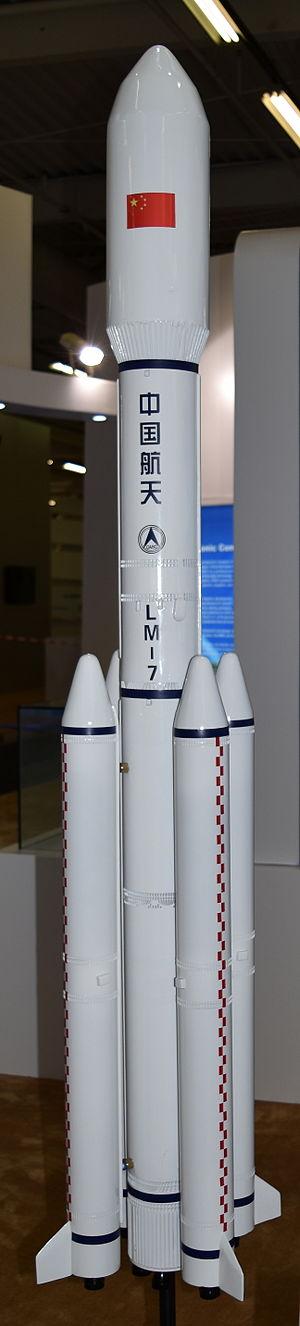
Maquette Longue Marche 7, Salon du Bourget 2015
La Longue Marche 7 est un lanceur de la République populaire de Chine de puissance moyenne dont le premier vol a eu lieu le 25 juin 2016. Il fait partie de la nouvelle génération de fusées chinoises qui doit remplacer les lanceurs Longue Marche 2, 3 et 4 développés au début du programme spatial chinois. La CZ-7 utilise des moteurs performants reposant sur la technologie russe des RD-120 et brulant un mélange semi-cryogénique kérosène/LOX. Le lanceur est capable de placer 13,5 tonnes en orbite basse et 5,5 tonnes en orbite héliosynchrone. Doté de capacités supérieures aux fusées de la génération précédente amplifiées par un site de lancement plus proche de l'équateur, la CZ-7 jouera un rôle central dans le lancement des satellites lourds en particulier des satellites de télécommunications à destination de l'orbite géostationnaire. À la fin des années 2020, ce lanceur devrait reprendre le rôle de la fusée Longue Marche 2F chargée aujourd'hui de placer en orbite les vaisseaux Shenzhou transportant les équipages chinois.